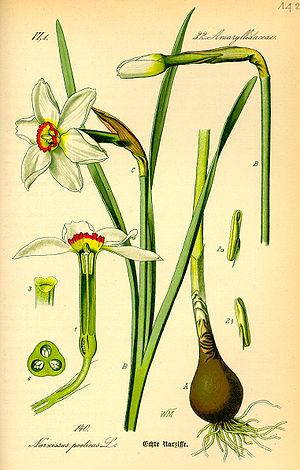
Narcissus est un genre de plantes herbacées vivaces de la famille des Liliaceae selon la classification classique ; la classification phylogénétique propose de classer ce genre parmi la sous-famille des Amaryllidoideae, de la famille des Amaryllidaceae.